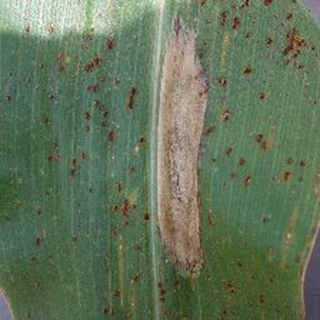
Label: corn_northern_leaf_blight